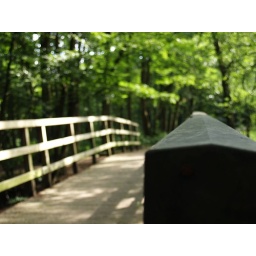
a bridge in a small forest in amersfoort